Ohio Match Company Railway

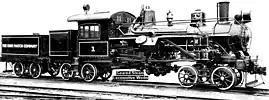
Ohio Match Company No. 1 Builders Photo - 1923

The Ohio Match Railroad's Shay and Climax were sold to the U.S. Navy in 1940 to construct Farragut Naval Base in Farragut, Idaho and scrapped by the U.S. Navy in 1944 for war materials. Two Ohio Match Railroad Heisler locomotives are preserved, but non-operational as of 2022.